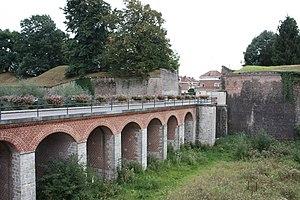
Le siège du Quesnoy qui eut lieu entre le 19 juillet au 15 août 1794, pendant la guerre de la Première Coalition, voit la ville reprise par les troupes françaises.
L'enceinte du Quesnoy est un ancien ensemble de fortifications qui protégeait la ville du Quesnoy, dans le département du Nord, entre le Moyen Âge et le XXᵉ siècle.